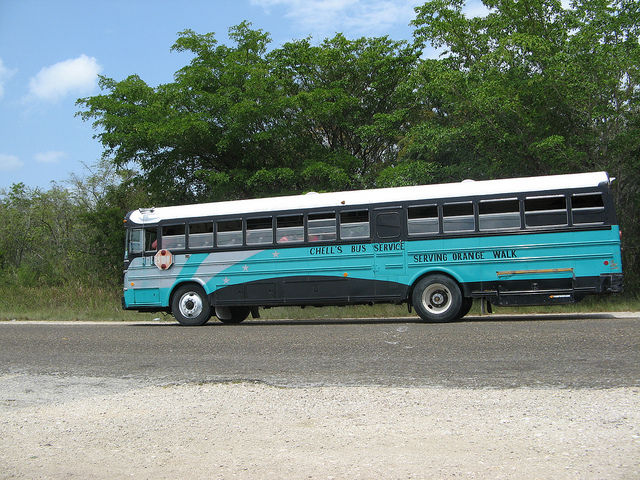
a blue black and white bus and some trees

A long bus parked on the side of the road

A turquoise blue bus stopped along the side of the road.

A large blue bus on the side of the road

A private bus on the side of a country road.